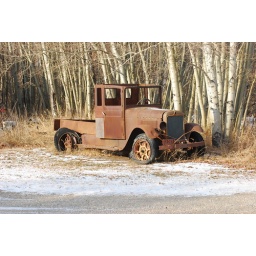
Has seen better days. This truck was around for a long time though, it has a 1949 plate on it.